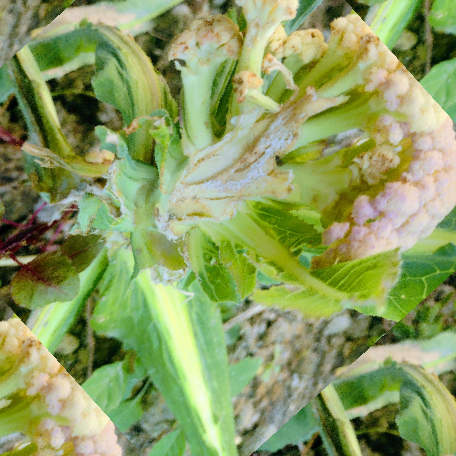
Label: Bacterial spot rot